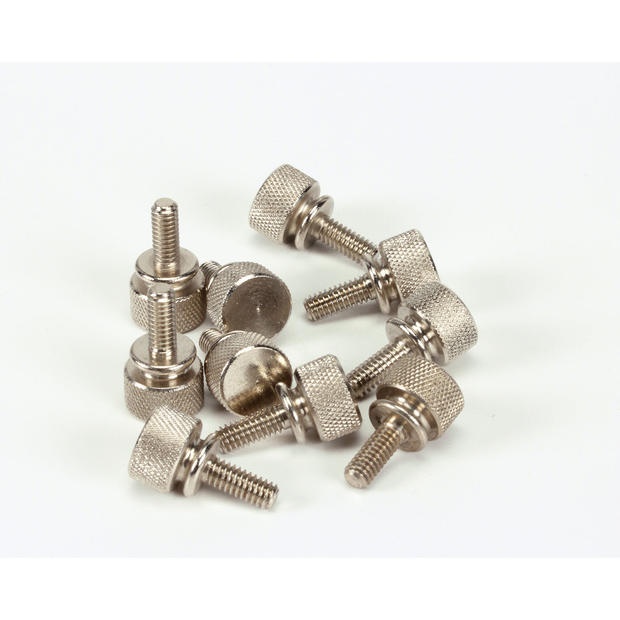
308P159
ROU 308P159 PART # HAS CHANGED - USE AJA308P159
Brand: ANTUNES PARTS
Category: Arts & Entertainment > Hobbies & Creative Arts > Musical Instrument & Orchestra Accessories > Woodwind Instrument Accessories > Recorder Accessories > Recorder Parts